Plane of polarization

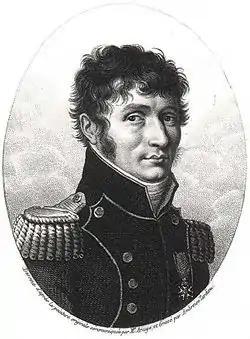

The term "polarization" was coined by Étienne-Louis Malus in 1811. In 1808, in the midst of confirming Huygens' geometric description of double refraction (while disputing his physical explanation), Malus had discovered that when a ray of light is reflected off a non-metallic surface at the appropriate angle, it behaves like "one" of the two rays emerging from a calcite crystal. As this behavior had previously been known only in connection with double refraction, Malus described it in that context. In particular, he defined the "plane of polarization" of a polarized ray as the plane, containing the ray, in which a principal section of a calcite crystal must lie in order to cause only "ordinary" refraction. This definition was all the more reasonable because it meant that when a ray was polarized by reflection (off an isotopic medium), the plane of polarization was the plane of incidence and reflection — that is, the plane containing the incident ray, the normal to the reflective surface, and the polarized reflected ray. But, as we now know, this plane happens to contain the "magnetic" vectors of the polarized ray, not the electric vectors.